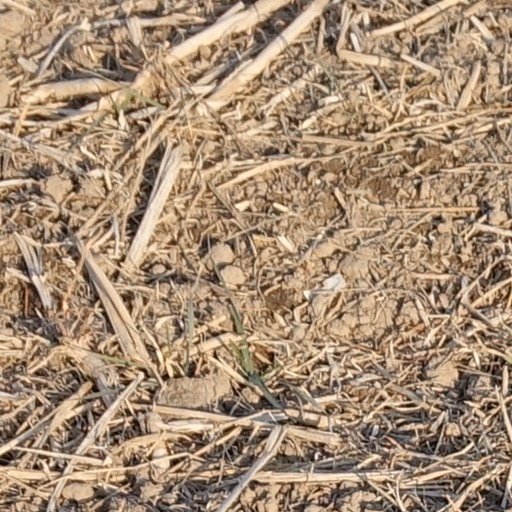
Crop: wheat